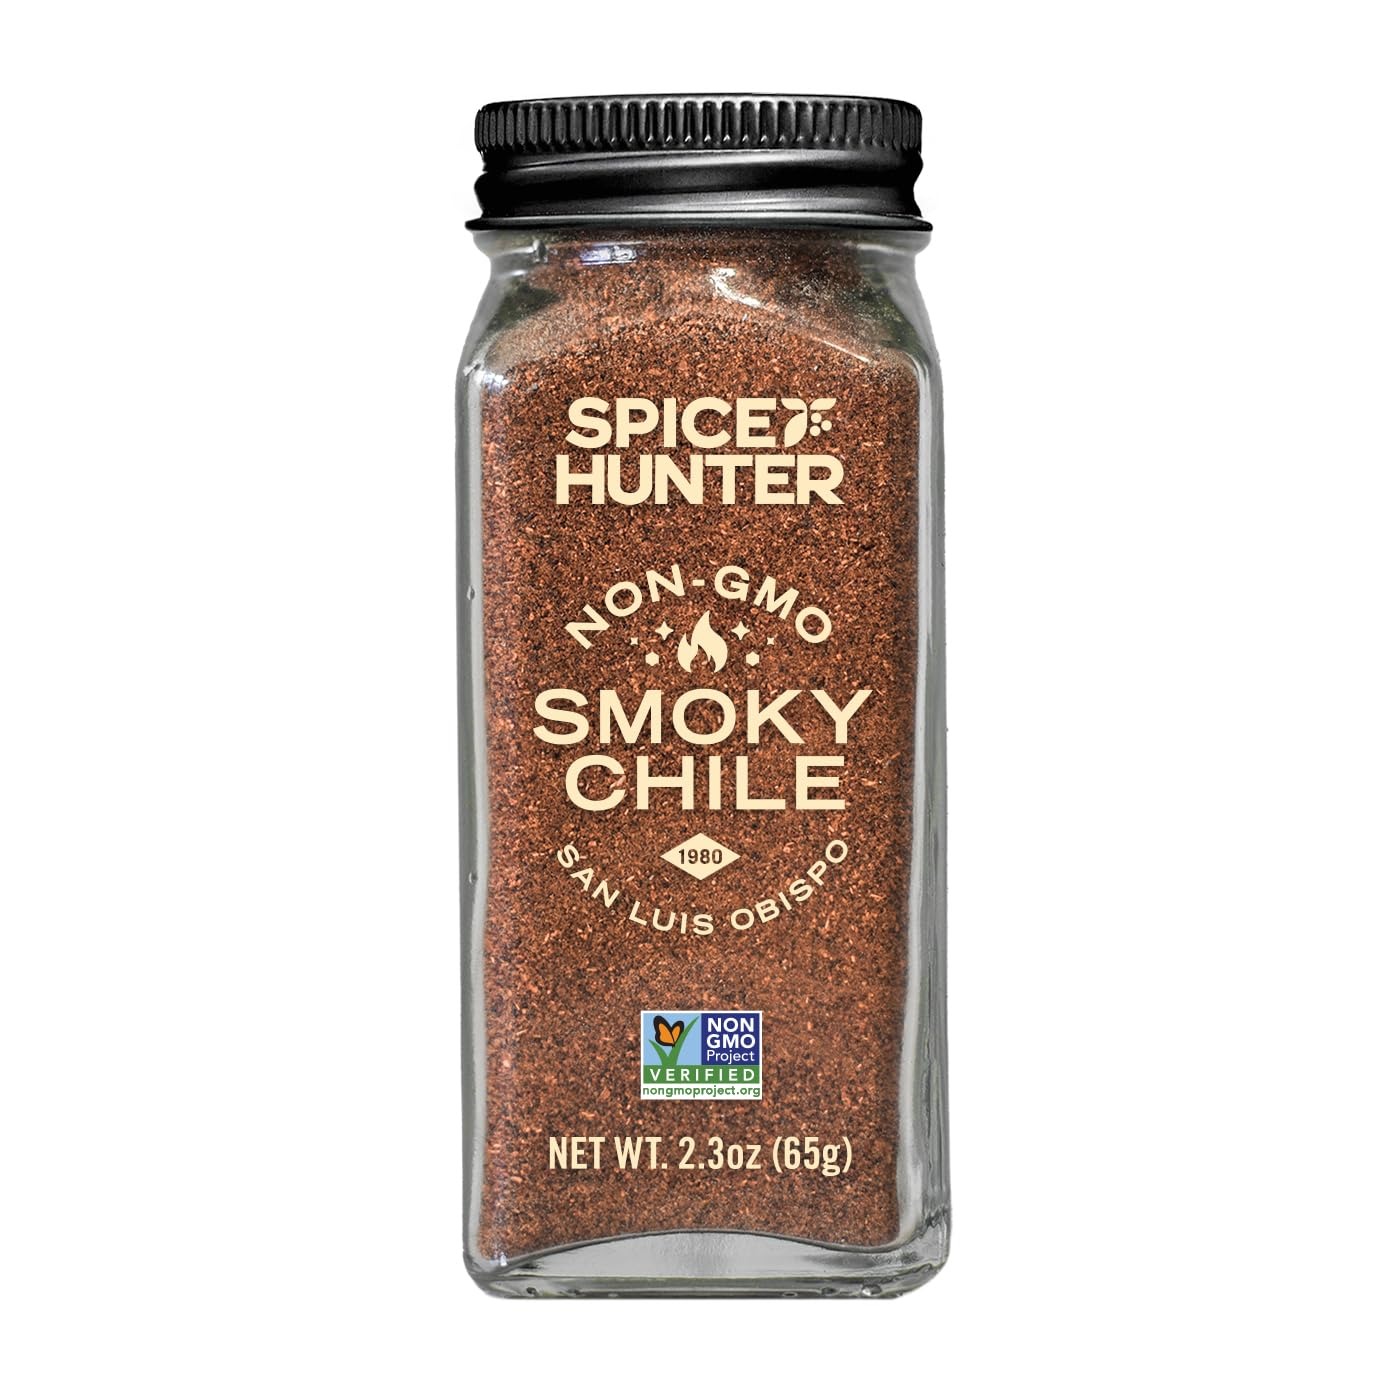
Item Name: Spice Hunter Smoky Chile Rub, 2.3 Ounce (Pack of 3)
Bullet Point 1: Smoky Chile Rub, Natural, Kosher Certified
Bullet Point 2: A luxurious blend of cocoa, sesame, cumin, garlic, and chile.
Bullet Point 3: The Spice Hunter Smoky Chile Global Fusion Rub is inspired by Mexican mole, the ancient Aztec word for sauce.
Bullet Point 4: Bring the world into your kitchen. Your spice journey begins here.
Value: 6.9
Unit: Ounce

Price: 12.14